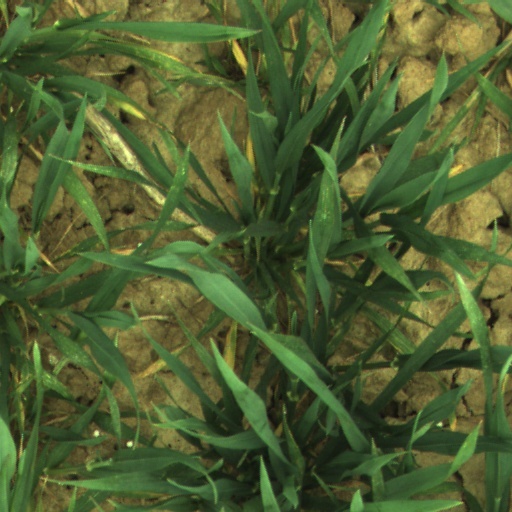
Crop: wheat